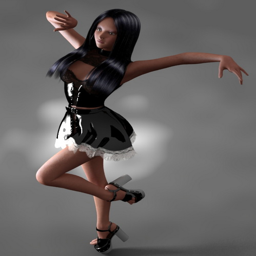
gothic girl in a dance